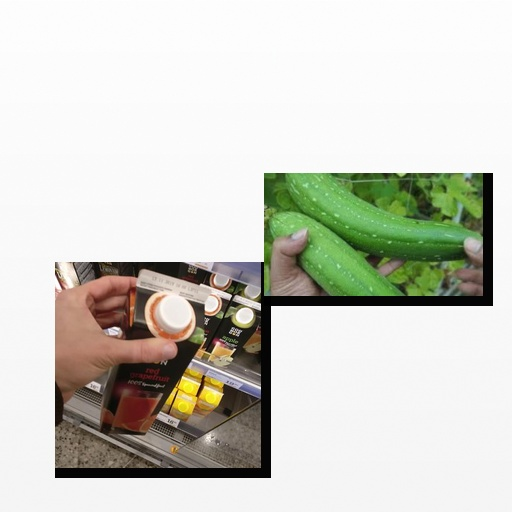
Food items: sponge_gourd, red_grapefruit_juice